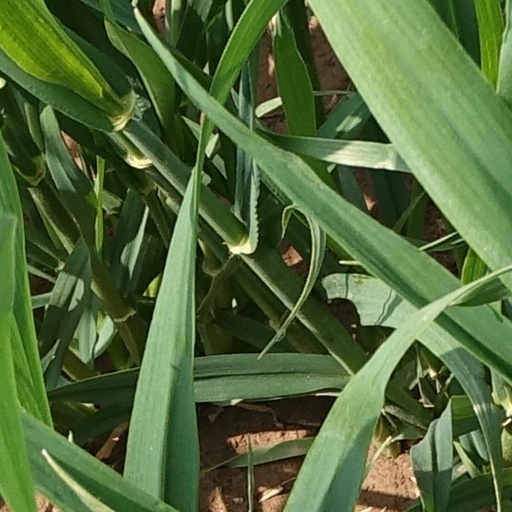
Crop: wheat